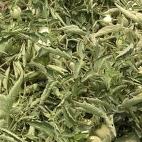
Crop: Tomato
Condition: virosis-d